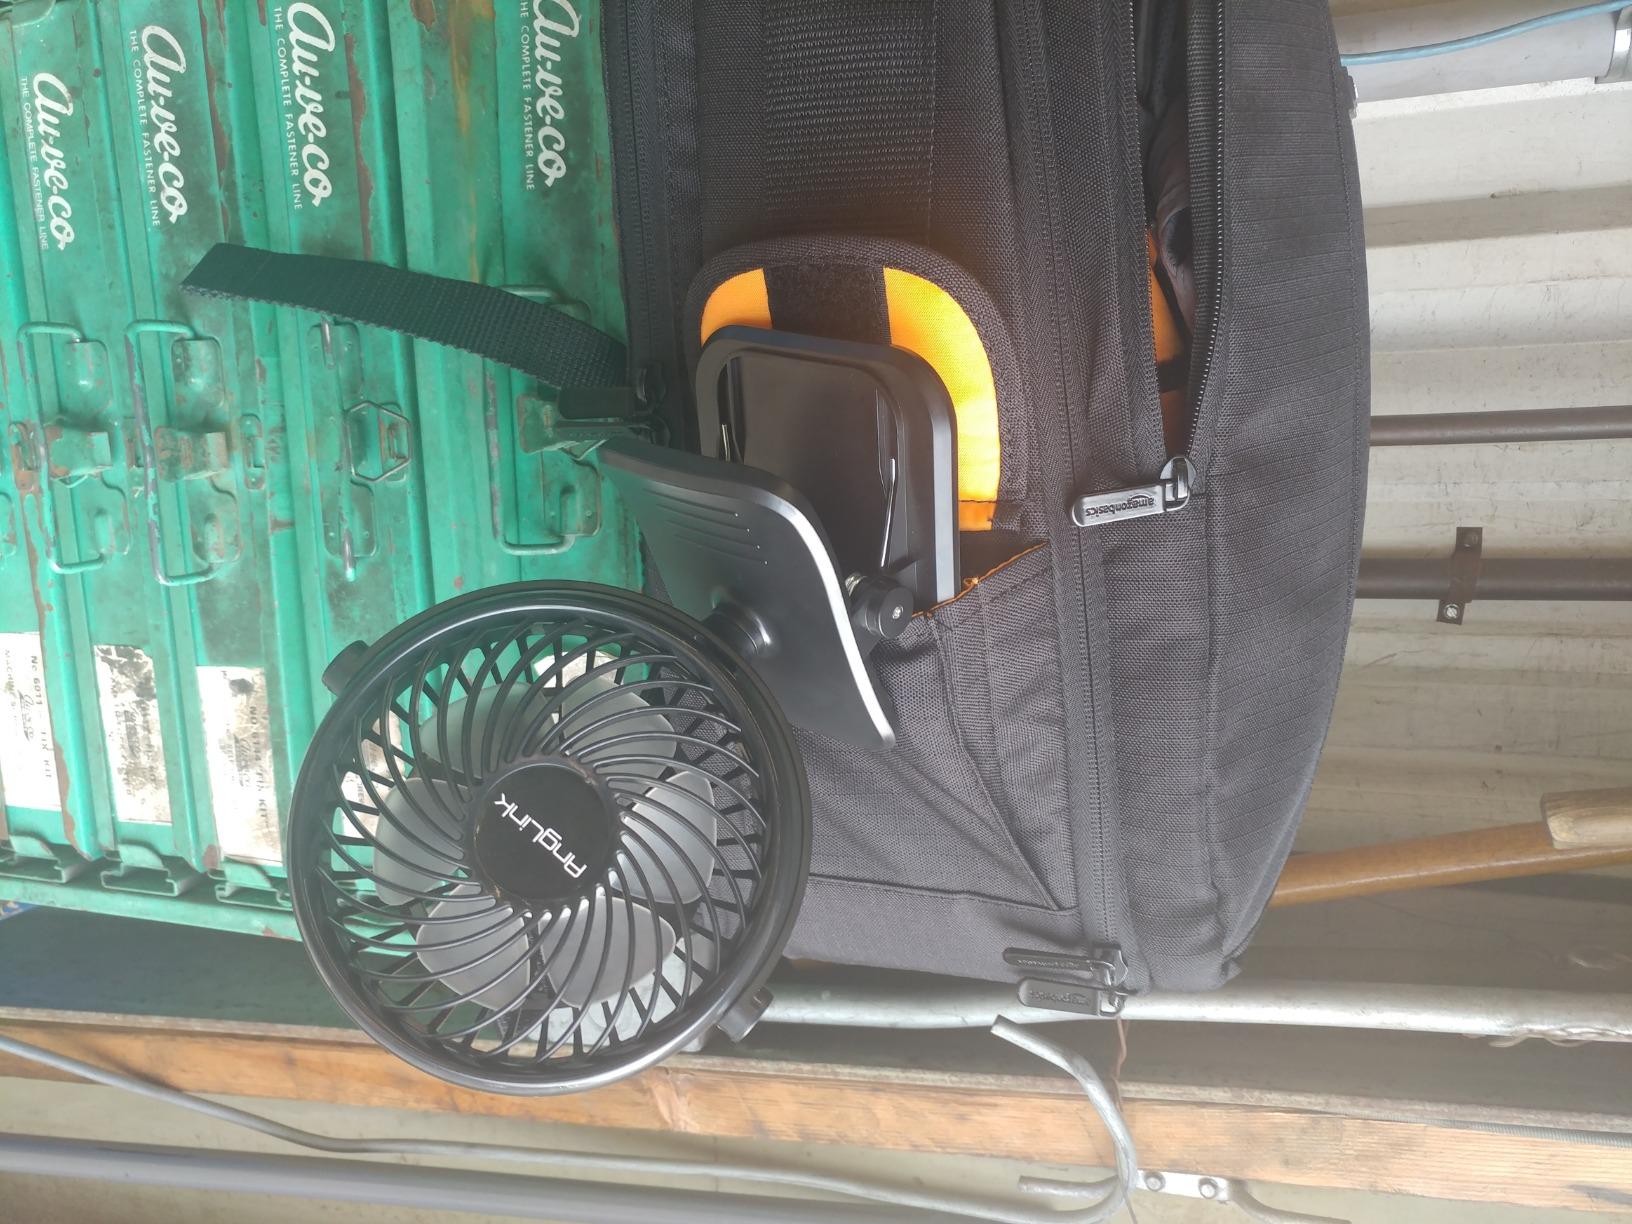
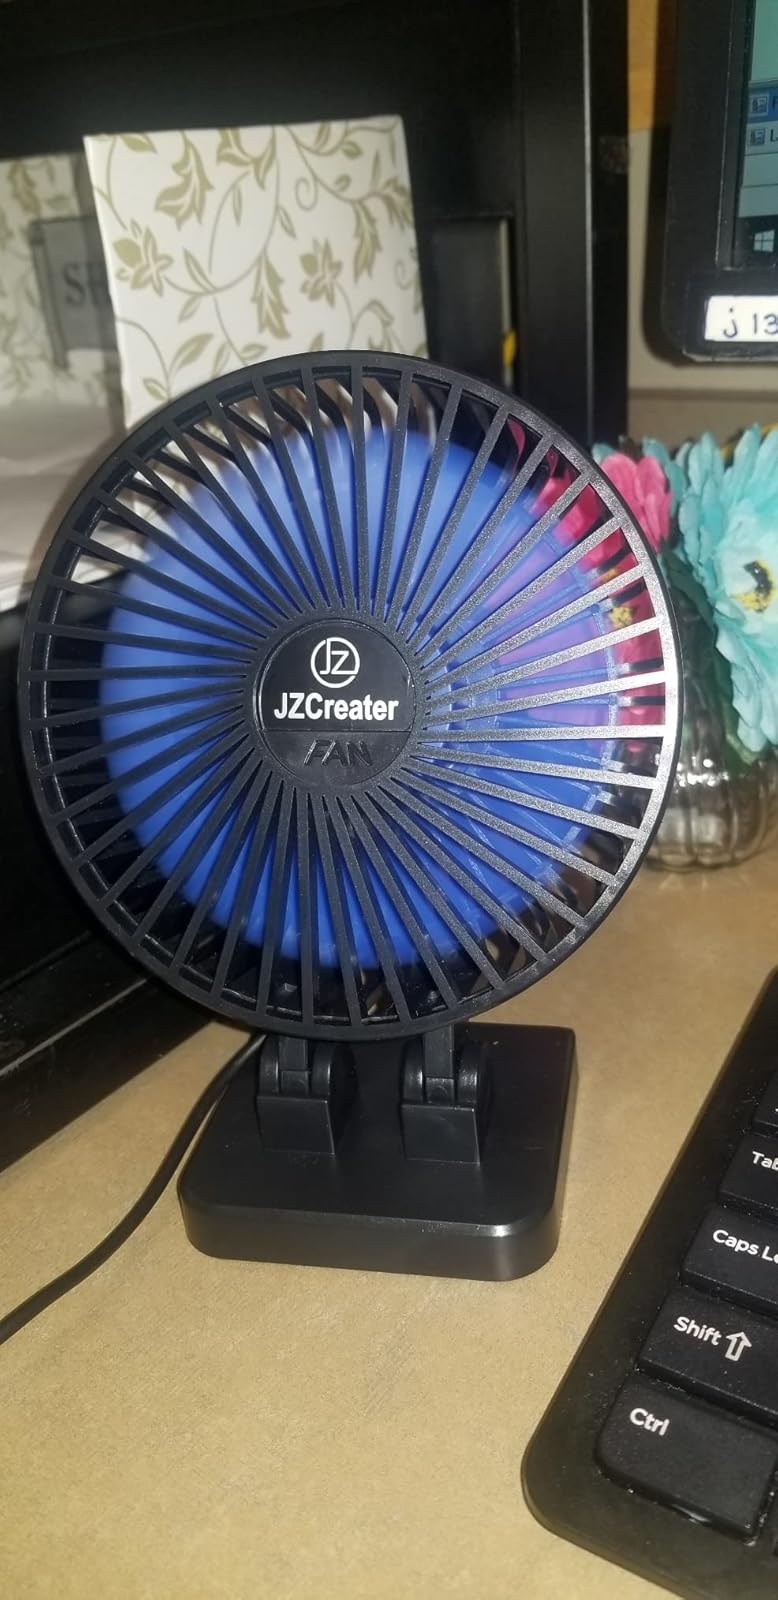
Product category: fan
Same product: no